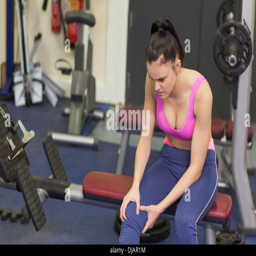
healthy woman with an injured knee sitting in gym